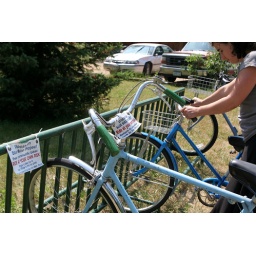
The sign says:Stockholm Blue Bike ProjectRide at your own riskReturn to any bike rack in the villageStockholm, WI